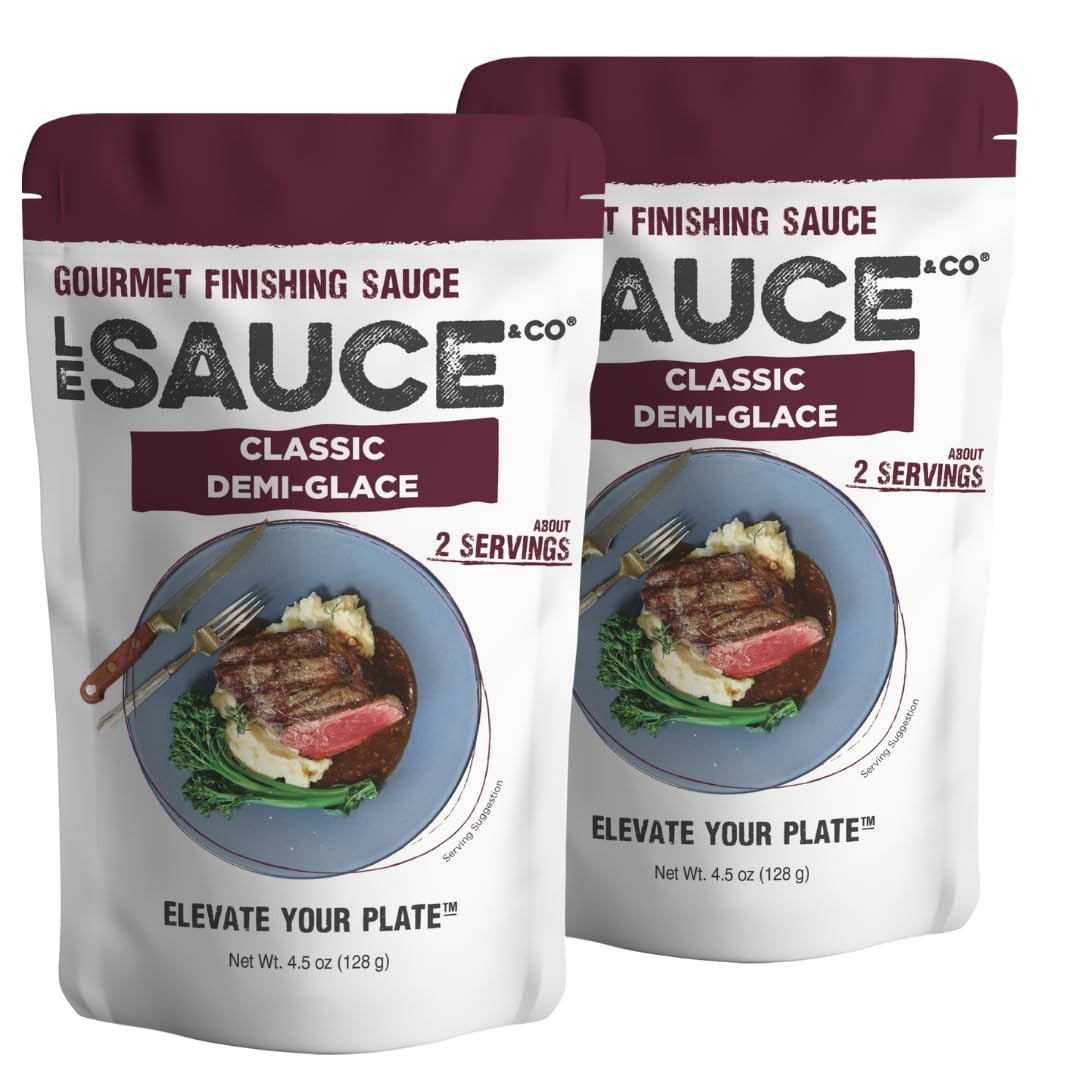
Item Name: Le Sauce & Co. Gourmet Classic Demi-Glace Sauce 2-pack, Gluten Free Steakhouse Quality Gourmet Finishing Sauce, Steak Sauce, Brown Demi Glace, Brown Gravy, Pork Chops, Chicken, Mushrooms, Steak Seasoning w/Whole Food Ingredient Sauces Packets Brown Glaze Gravy
Bullet Point 1: Why Two Packs and Two Servings? We know that over 65% of dinners are happening at home with just 1 or 2 people at the table. We want to make sure you are getting fresh and delicious gourmet Demi Glace sauce every single time you open a package. There will never be any food waste, or suspect moldy jar of sauce in the fridge ever again. We are in pouch packaging because it has 70% less of a carbon footprint than glass jars do. Better for your wallet and the environment!
Bullet Point 2: Transform Meals to Food Experiences: With its velvety texture and deep, savory flavor, our Classic Demi Glace Sauce elevates any meal to restaurant-quality status. Drizzle over grilled meats like a steak sauce, ground beef, roasted vegetables, chicken bouillon, flank steak, mashed potatoes, mushrooms, beef short ribs, green beans, fresh chicken, whole chicken, veal meat, pork chops, roast beef and gravy, turkey, and roasted lamb.
Bullet Point 3: Tasty Finish: Inspired from a luscious blend of beef stock, red wine, aromatic vegetables, and herbs, this sauce delivers flavors that will leave your taste buds dancing. With every bite, you'll savor the complex flavors that our sauce brings. The beef stock lends a deep, meaty flavor, while the red wine adds a subtle sweetness and complexity. The aromatic vegetables and herbs balance the dish, bringing a freshness and depth that will have you coming back for more.
Bullet Point 4: Versatile Sauce: Bring your next meal up a notch with our delectable gourmet food sauces. The versatility of these gravies and their ability to enhance the flavor of just about any dish; chicken, duck sauce, beef gravy, beef steak, chicken whole, steak strips, chicken breast, sweet potatoes, hamburger meat, grilled chicken, filet mignon steak, steak meat, frozen chicken, and carne asada.
Bullet Point 5: Variety Of Sauces: Add a finishing touch to your favorite dish with our variety of gourmet sauces. Classic Green Peppercorn and White Wine Lemon Garlic are great pairings for a lemon garlic dressing and heavy cream for pasta, fish, or chicken main courses. Mole de Puebla is a traditional sauce with an authentic Mexican flavor; Roasted Poblano & Garlic add savory heat to any plate. The Classic Demi-Glace sauce intended for meats or used as a base for different sauces.
Bullet Point 6: About Us: Le Sauce & Co is an entrepreneurial women-owned family owned small business created to unify your shared food experiences with the perfect finish — adding layers of flavor that complement and earn compliments. We’ve made it easy to delight palates, discover new cuisines, and make memories with every meal, even at home. Whether you have the time or skills, we are here to make your life more delicious. Enjoy the sauce of life!
Value: 9.0
Unit: Ounce

Price: 5.7